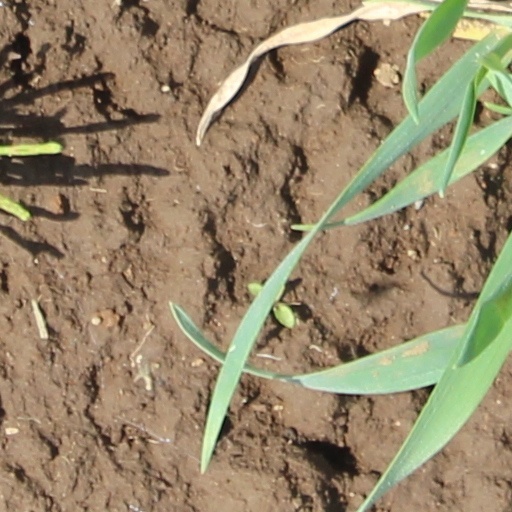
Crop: wheat